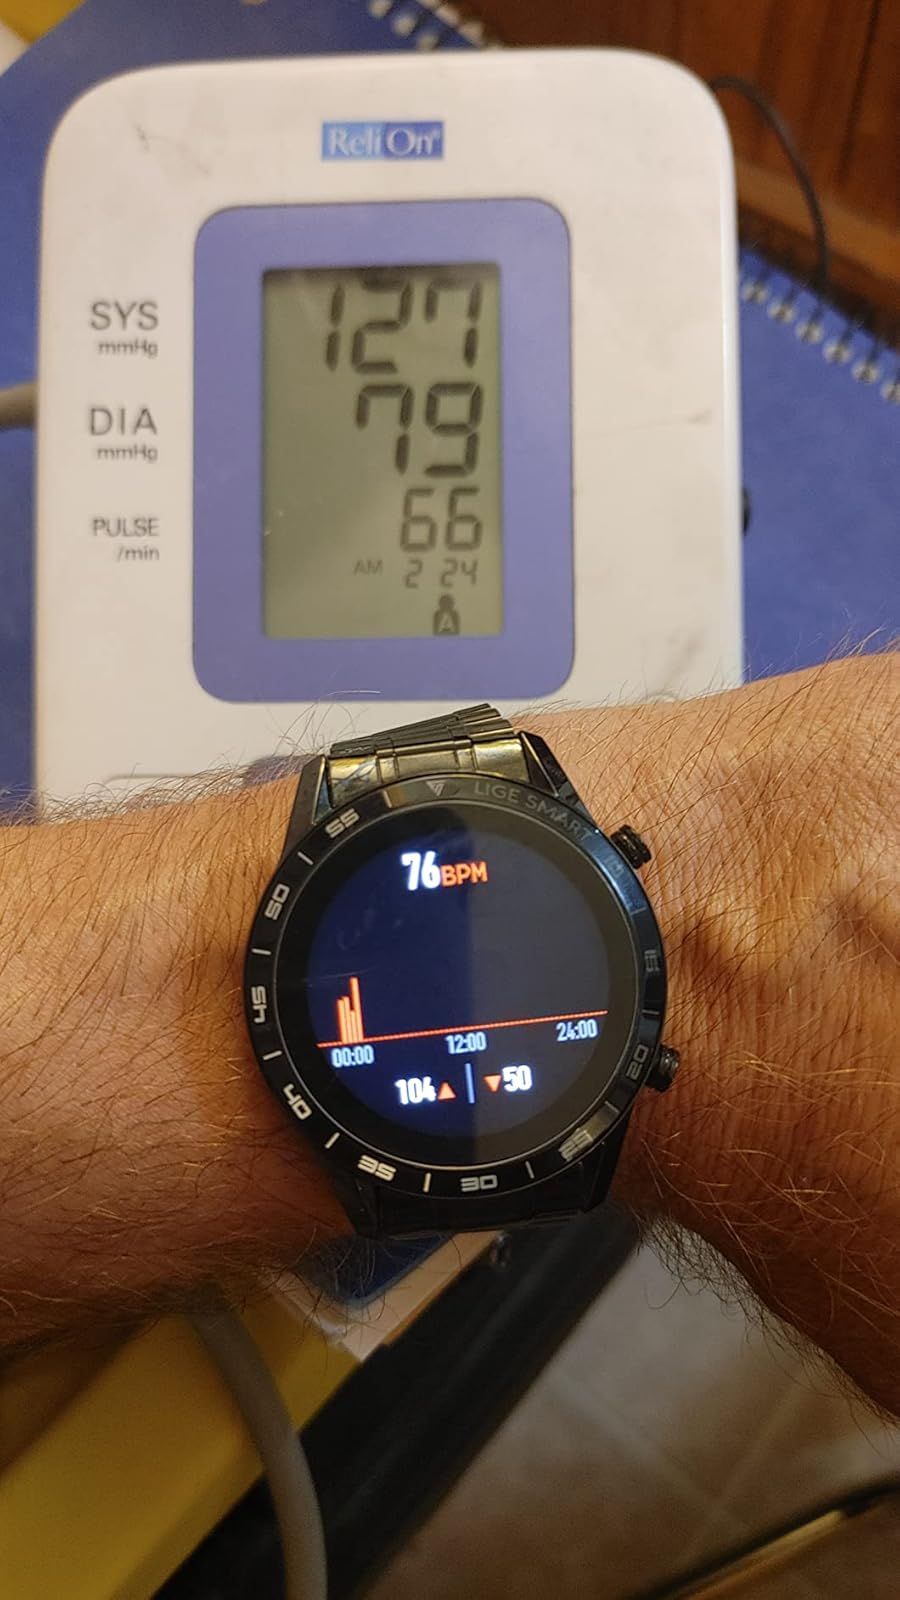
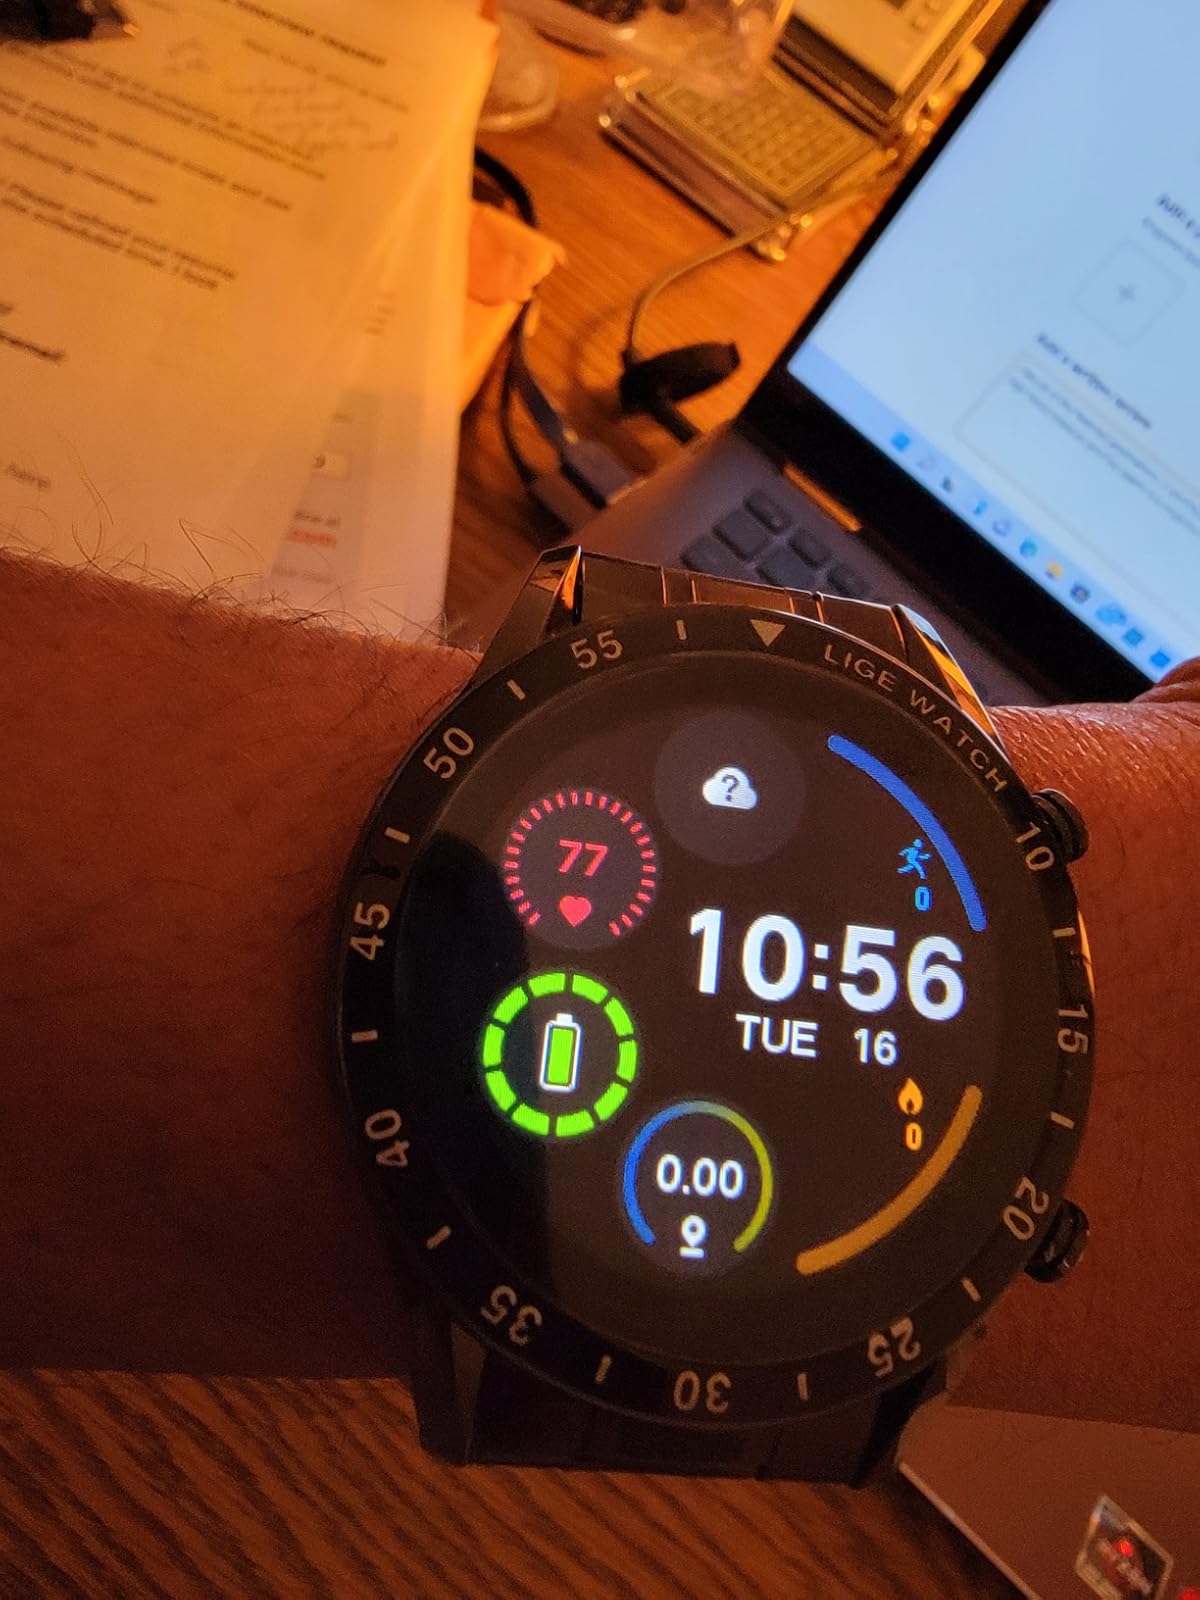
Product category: smartwatch
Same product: yes